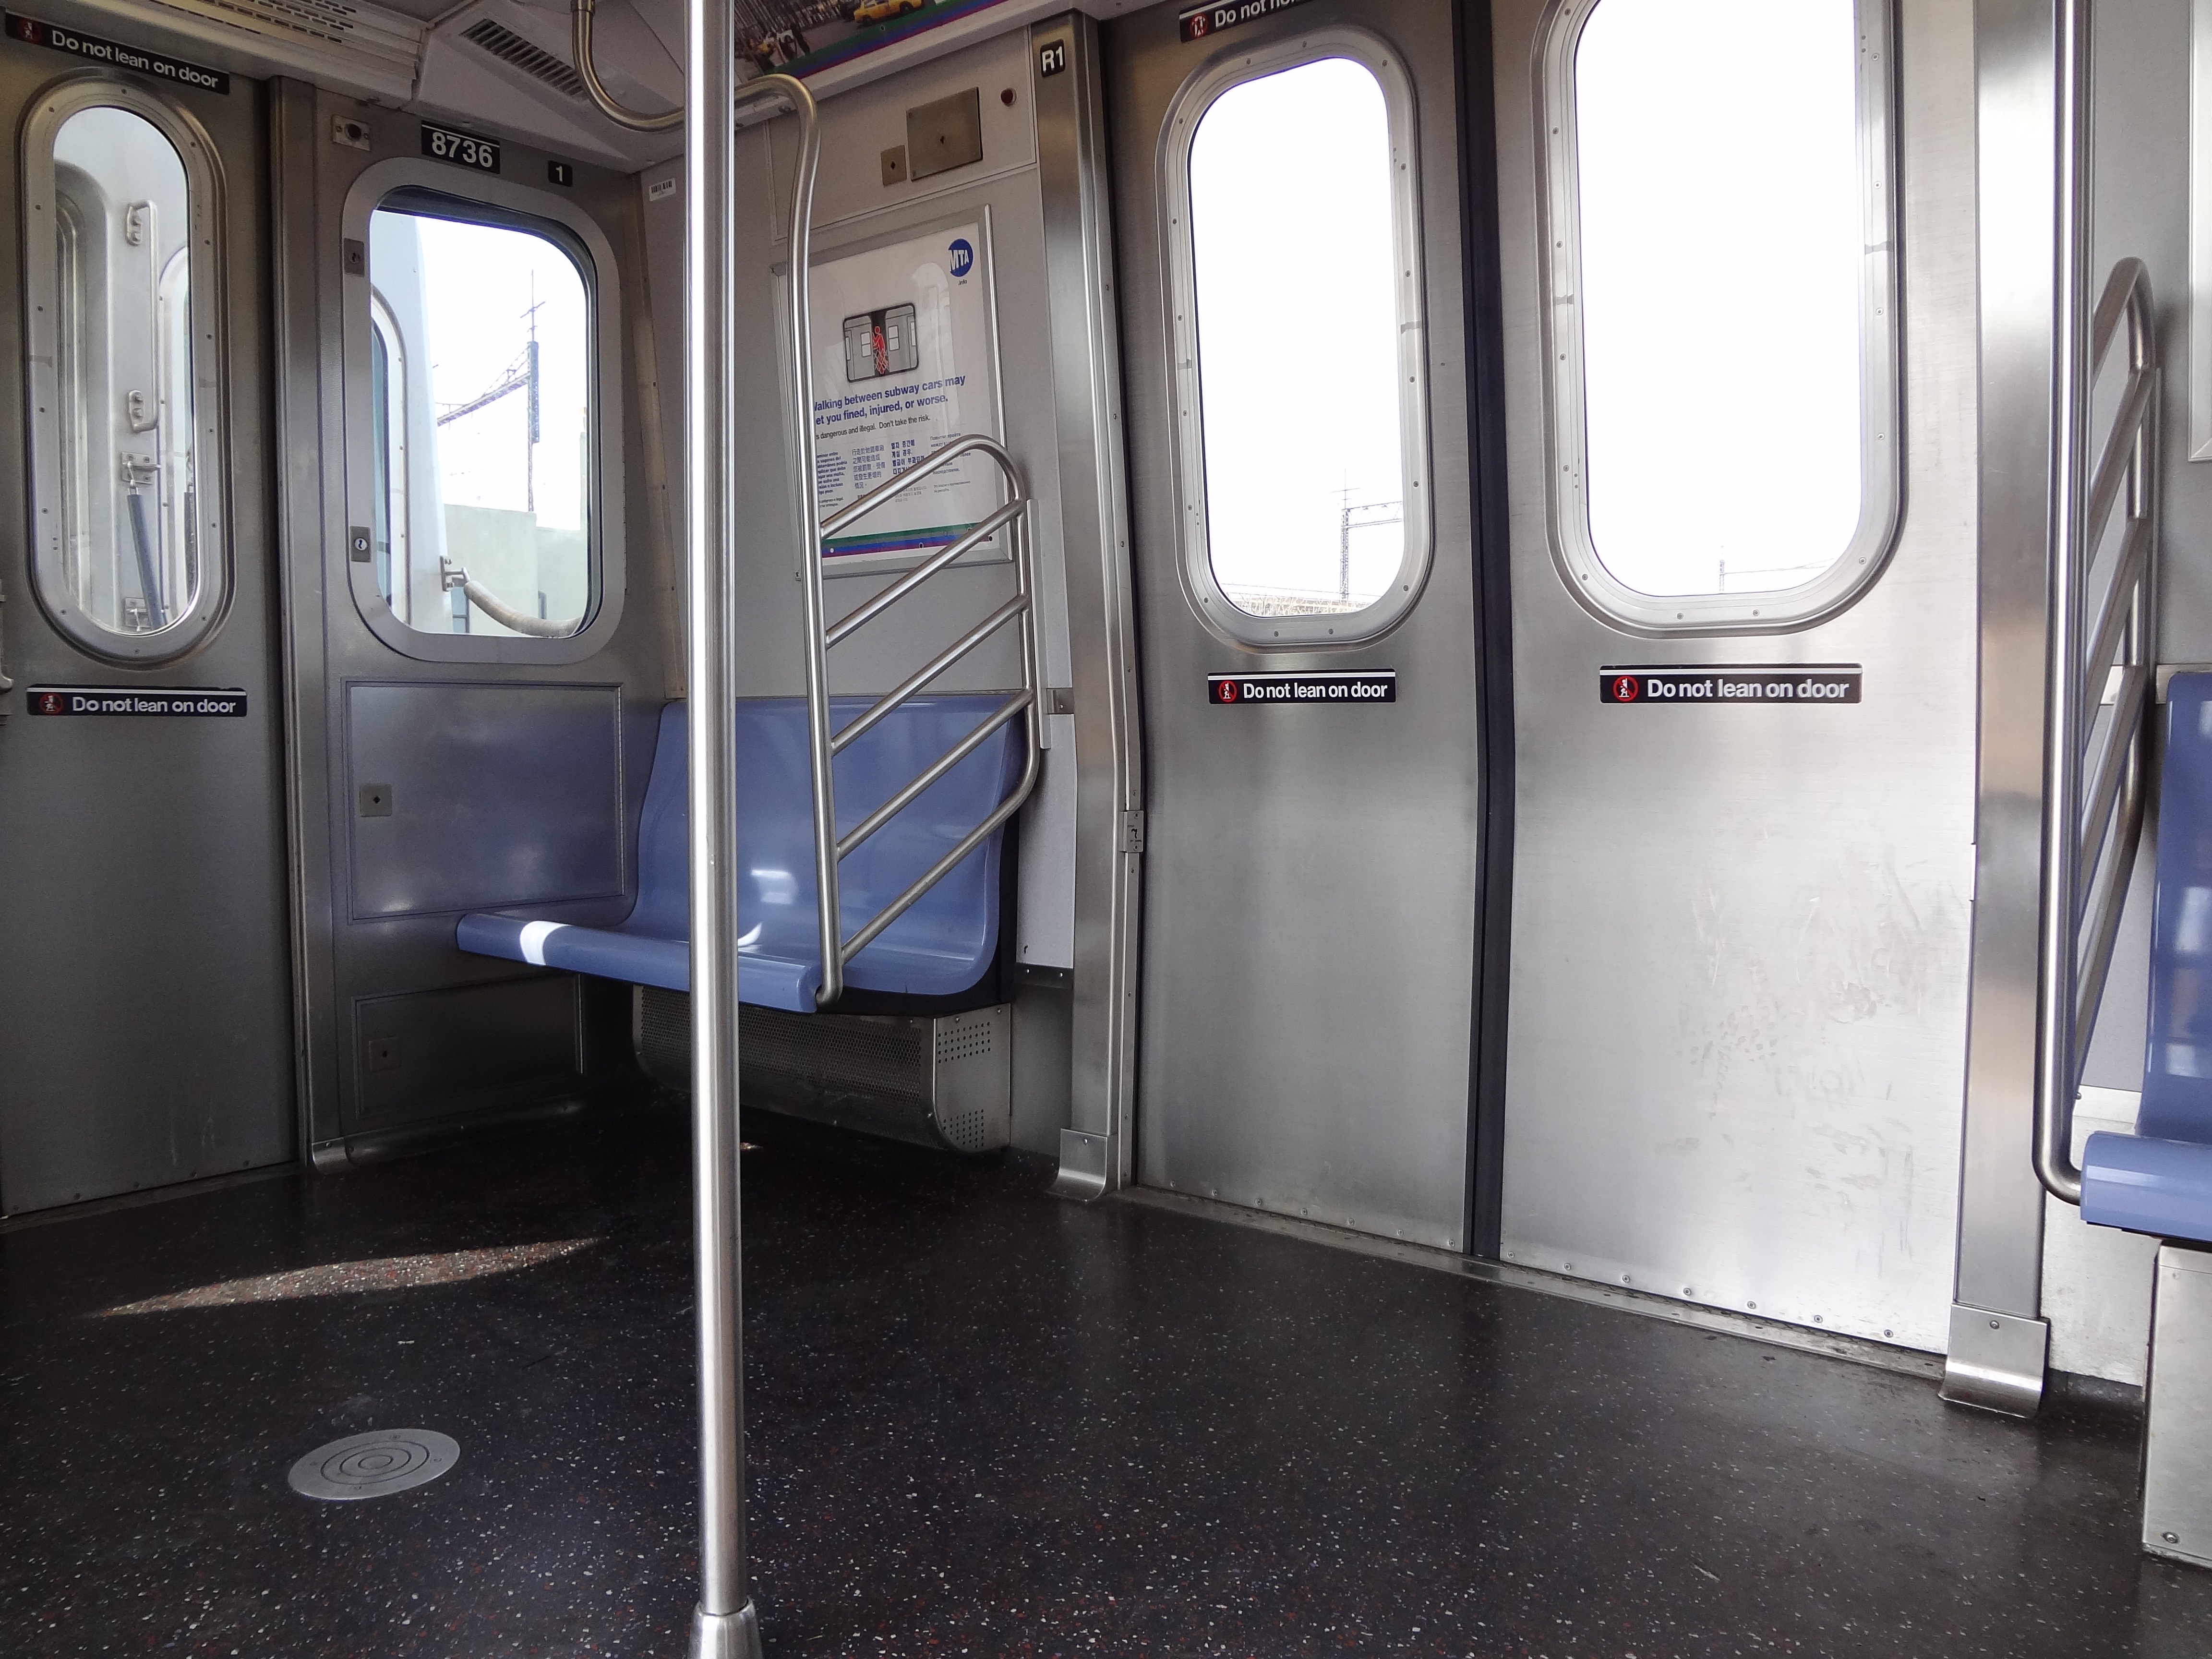
new york, train, manhattan, subway, metro, underground, transportation, transport, vehicle, public transport, passenger, land vehicle, rapid transit